Adelaide Crescent

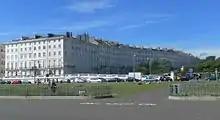
Both parts of the crescent "(west side pictured)" are Grade II*-listed.

The rest of Adelaide Crescent was built between 1850 and 1860, and by 1866 every house had occupants. Details taken during the United Kingdom Census 1861 show that the crescent was a prestigious address popular with wealthy people, most of whom had several servants. On census night, 29 houses were occupied; landowners, merchants, army officers and captains (serving and retired), members of the clergy, barristers and members of the nobility were all represented, and between them they had 182 servants (excluding governesses). Lt-Col. William Cavendish and his wife Lady Emilia Augusta had 14 servants, the most of any household. Only one of the 29 occupied houses was recorded as having none. Large houses fell out of favour from the early 20th century, and in Adelaide Crescent (as in other large 19th-century residential developments in Brighton and Hove) many houses were converted into flats. Numbers 15–17 were the first to be altered, shortly after World War I. By 1998 only two houses remained in single ownership, and there were about 400 dwellings across the 72 houses of Adelaide Crescent and Palmeira Square together.